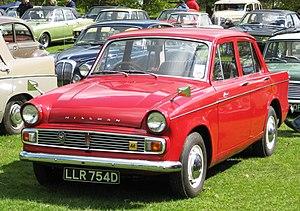
La Hillman Minx est une voiture familiale de taille moyenne produite par la marque anglaise Hillman, entre 1931 et 1970. Il y eut de nombreuses versions de la Minx au cours de cette période, ainsi que des variantes rebadgées vendues par Humber, Singer, et Sunbeam.